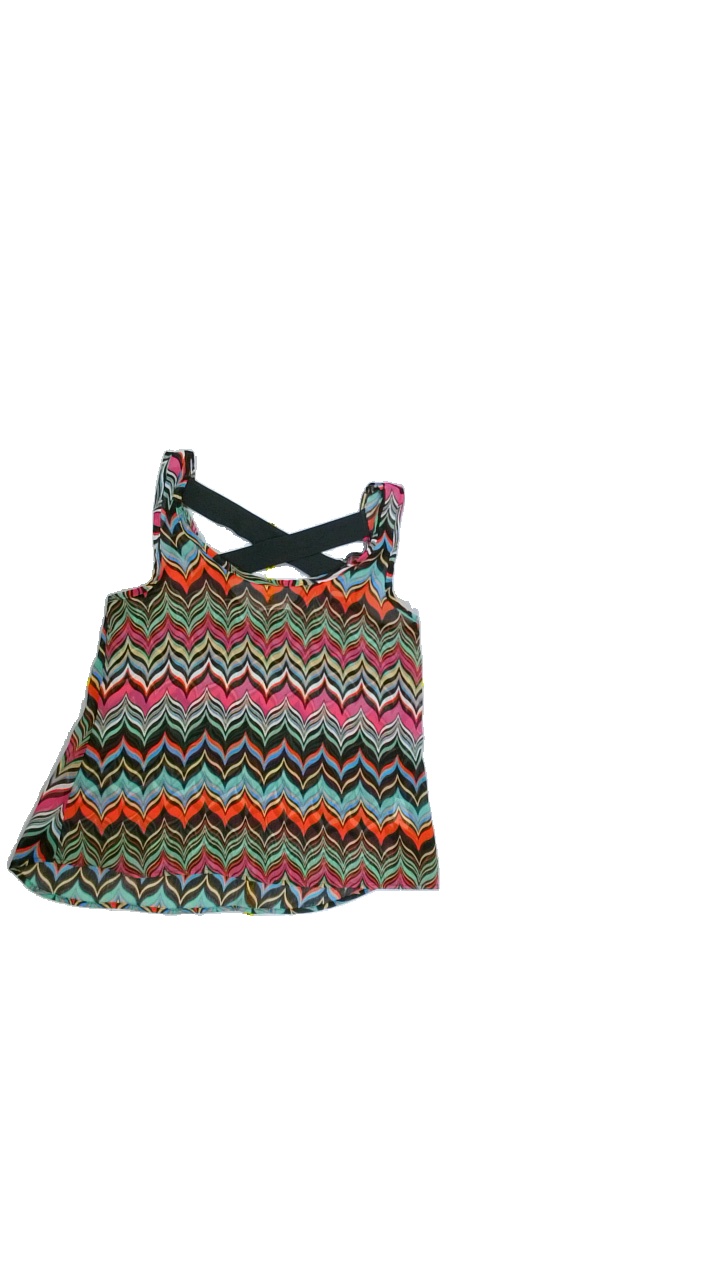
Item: Tank Top (Ladies)
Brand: Not Applicable
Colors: Multicolor, Yellow, Orange, Red, Pink, Blue, Turquoise, Green, White, Black, Brown, Beige
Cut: Regular, C-collar
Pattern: Geometric print
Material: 100%polyester
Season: Summer
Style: No trend
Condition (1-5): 4
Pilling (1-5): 4
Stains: Yes
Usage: Export
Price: <50